The Laundronauts

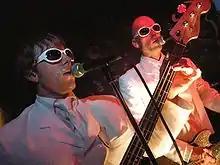
The Laundronauts live at Bar Pink in San Diego.

The Laundronauts' signature look is white-on-white uniforms with white-rimmed sunglasses. Live shows are bathed in blinding white light, smoke, bubbles, strobe effects, and a pneumatic laundry cannon that fires socks, undergarments, and the occasional Laundronauts T-shirt into the audience. All the devices used are custom designed by Stephen J, and triggered onstage as part of the performance.